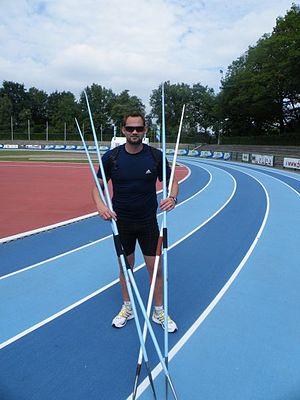
Gerhardus Pienaar est un athlète sud-africain, spécialiste du lancer du javelot.